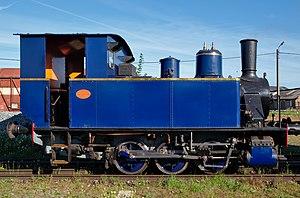
La SA Forges Usines et Fonderies Haine-Saint-Pierre était une société anonyme belge, créée en 1838, et établie à Haine-Saint-Pierre. L'entreprise était souvent nommée FUF.